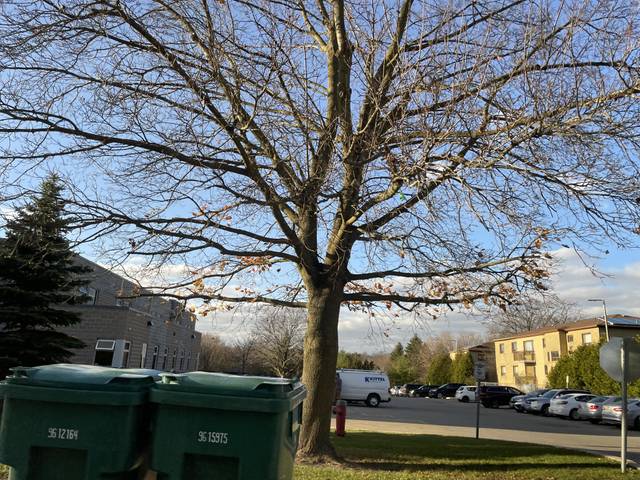
Region: Canada
Coordinates: 43.535, -80.247